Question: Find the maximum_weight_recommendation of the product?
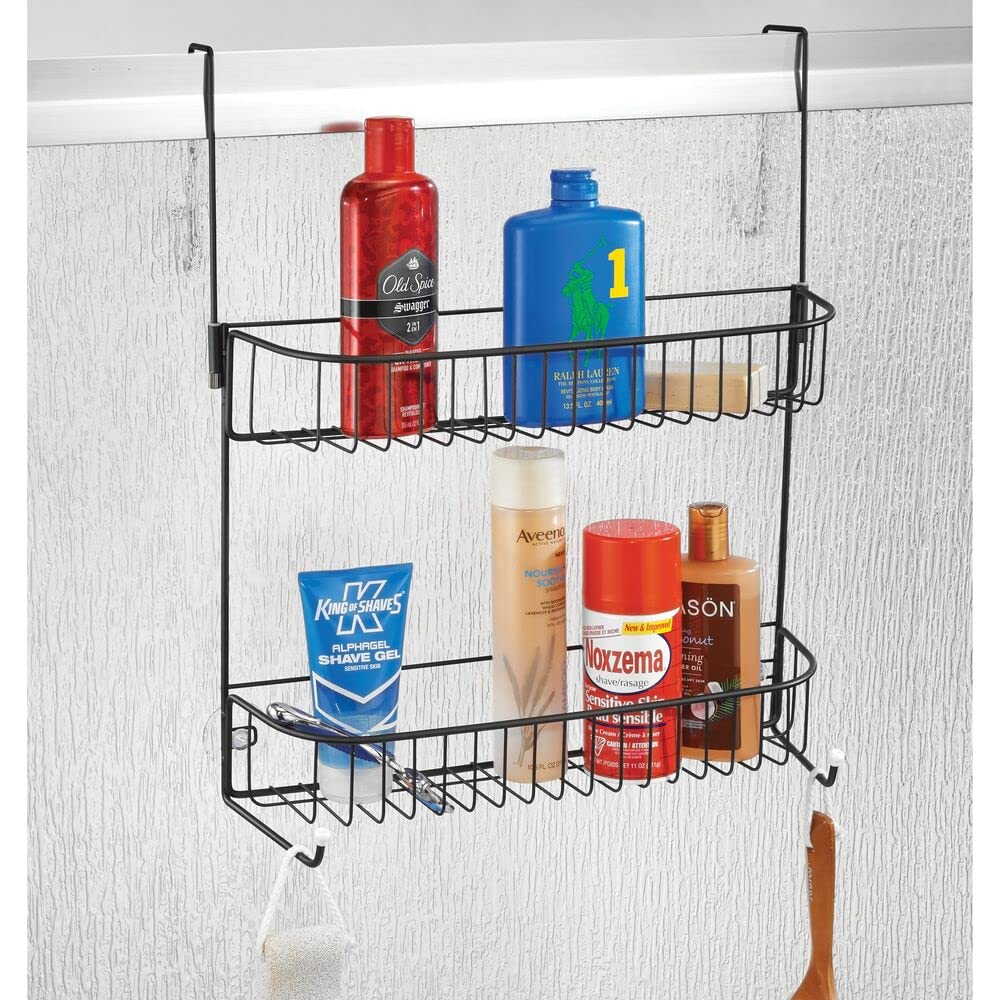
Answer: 135.0 ounce